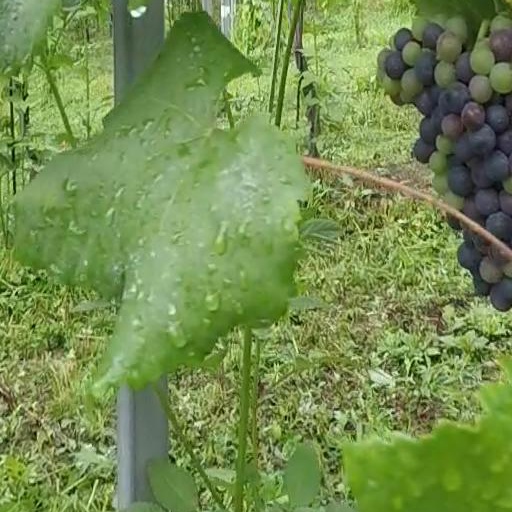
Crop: grape